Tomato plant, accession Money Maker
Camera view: vertical (180 deg); turntable rotation: 270 degrees
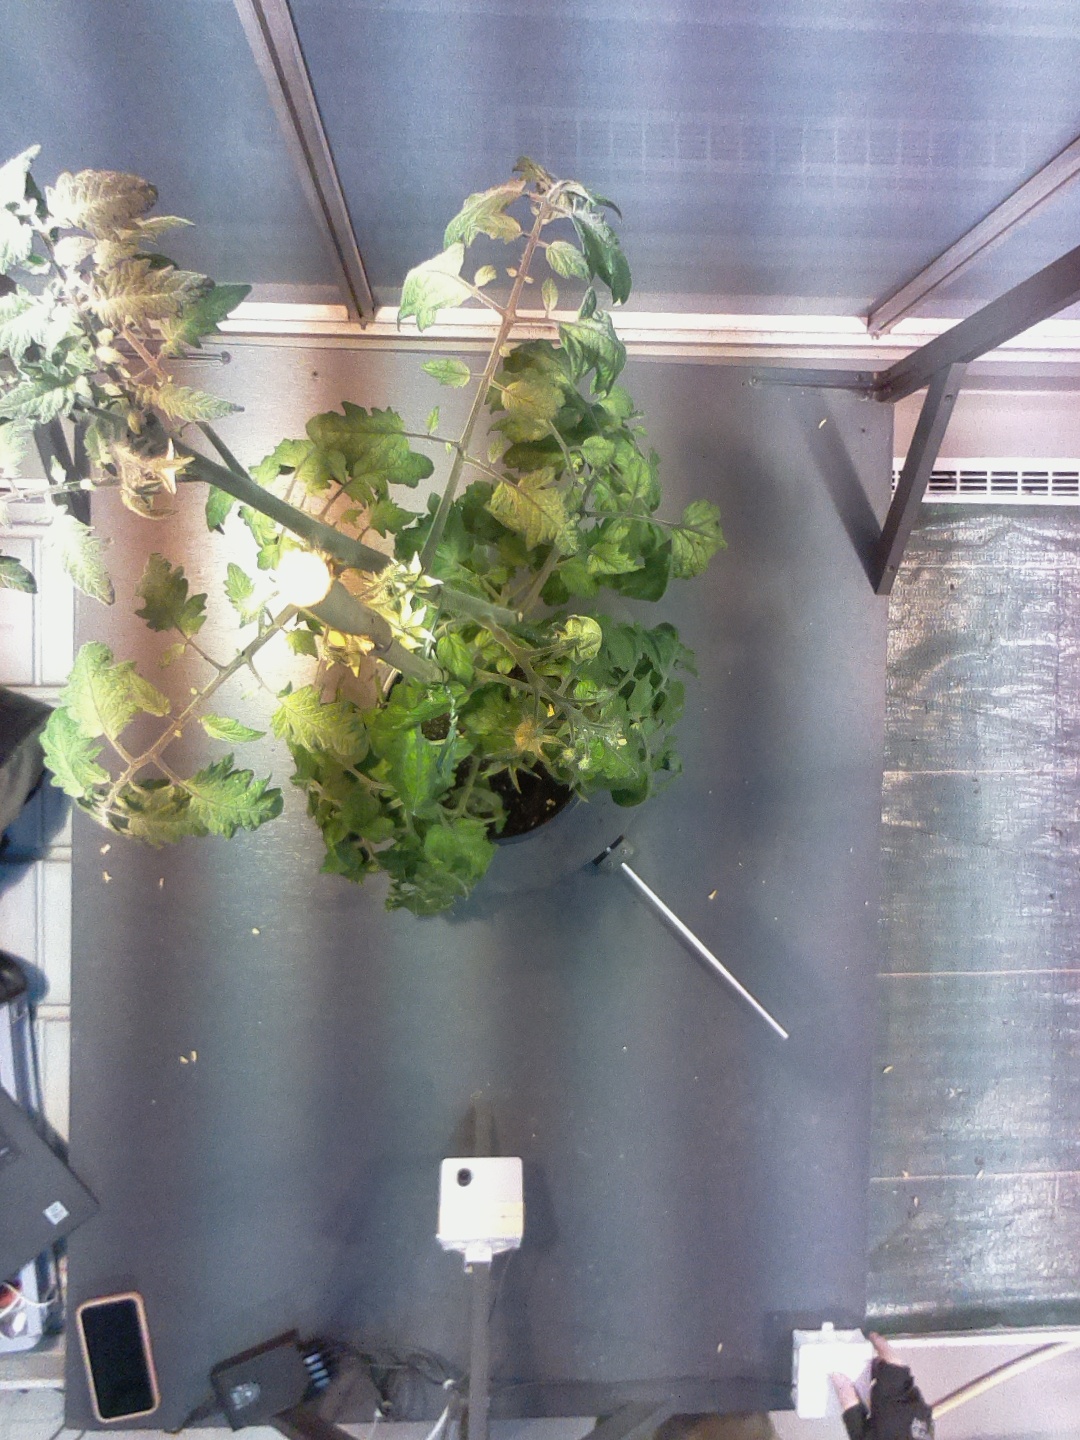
BBCH growth stage 71: 10%-20% of final fruit size